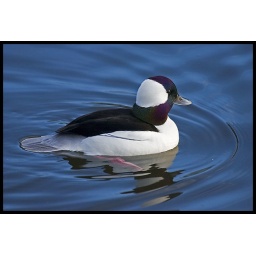
Check out the purple and green in the head. They look black to the naked eye.